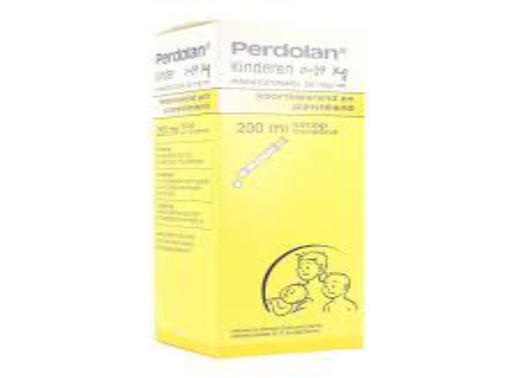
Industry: Medical